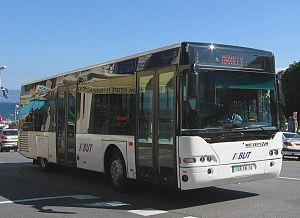
Autobus Neoplan Centroliner. - Licence GFDL. Auteur
Neoplan est un constructeur allemand d'autobus et d'autocars fondé en 1935 par Gottlob Auwärter à Stuttgart. Le constructeur est associé à MAN Nutzfahrzeuge AG, elle-même filiale de MAN SE.
Neoplan Centroliner est une gamme d'autobus à plancher bas du constructeur Neoplan et comprend plusieurs types de bus : midibus, autobus standard et autobus articulé. En 2003, la gamme sera renouvelée et deviendra Centroliner Evolution.